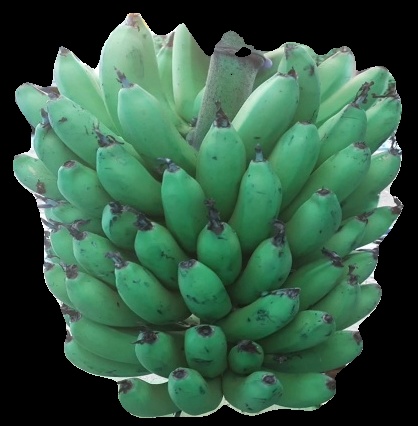
Variety: pachbale
Grade: grade2